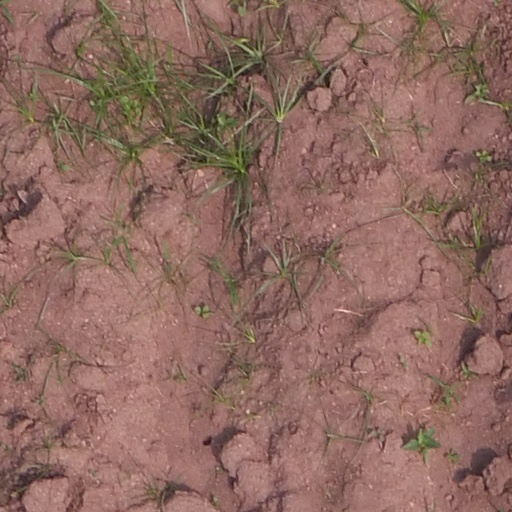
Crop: maize; corn